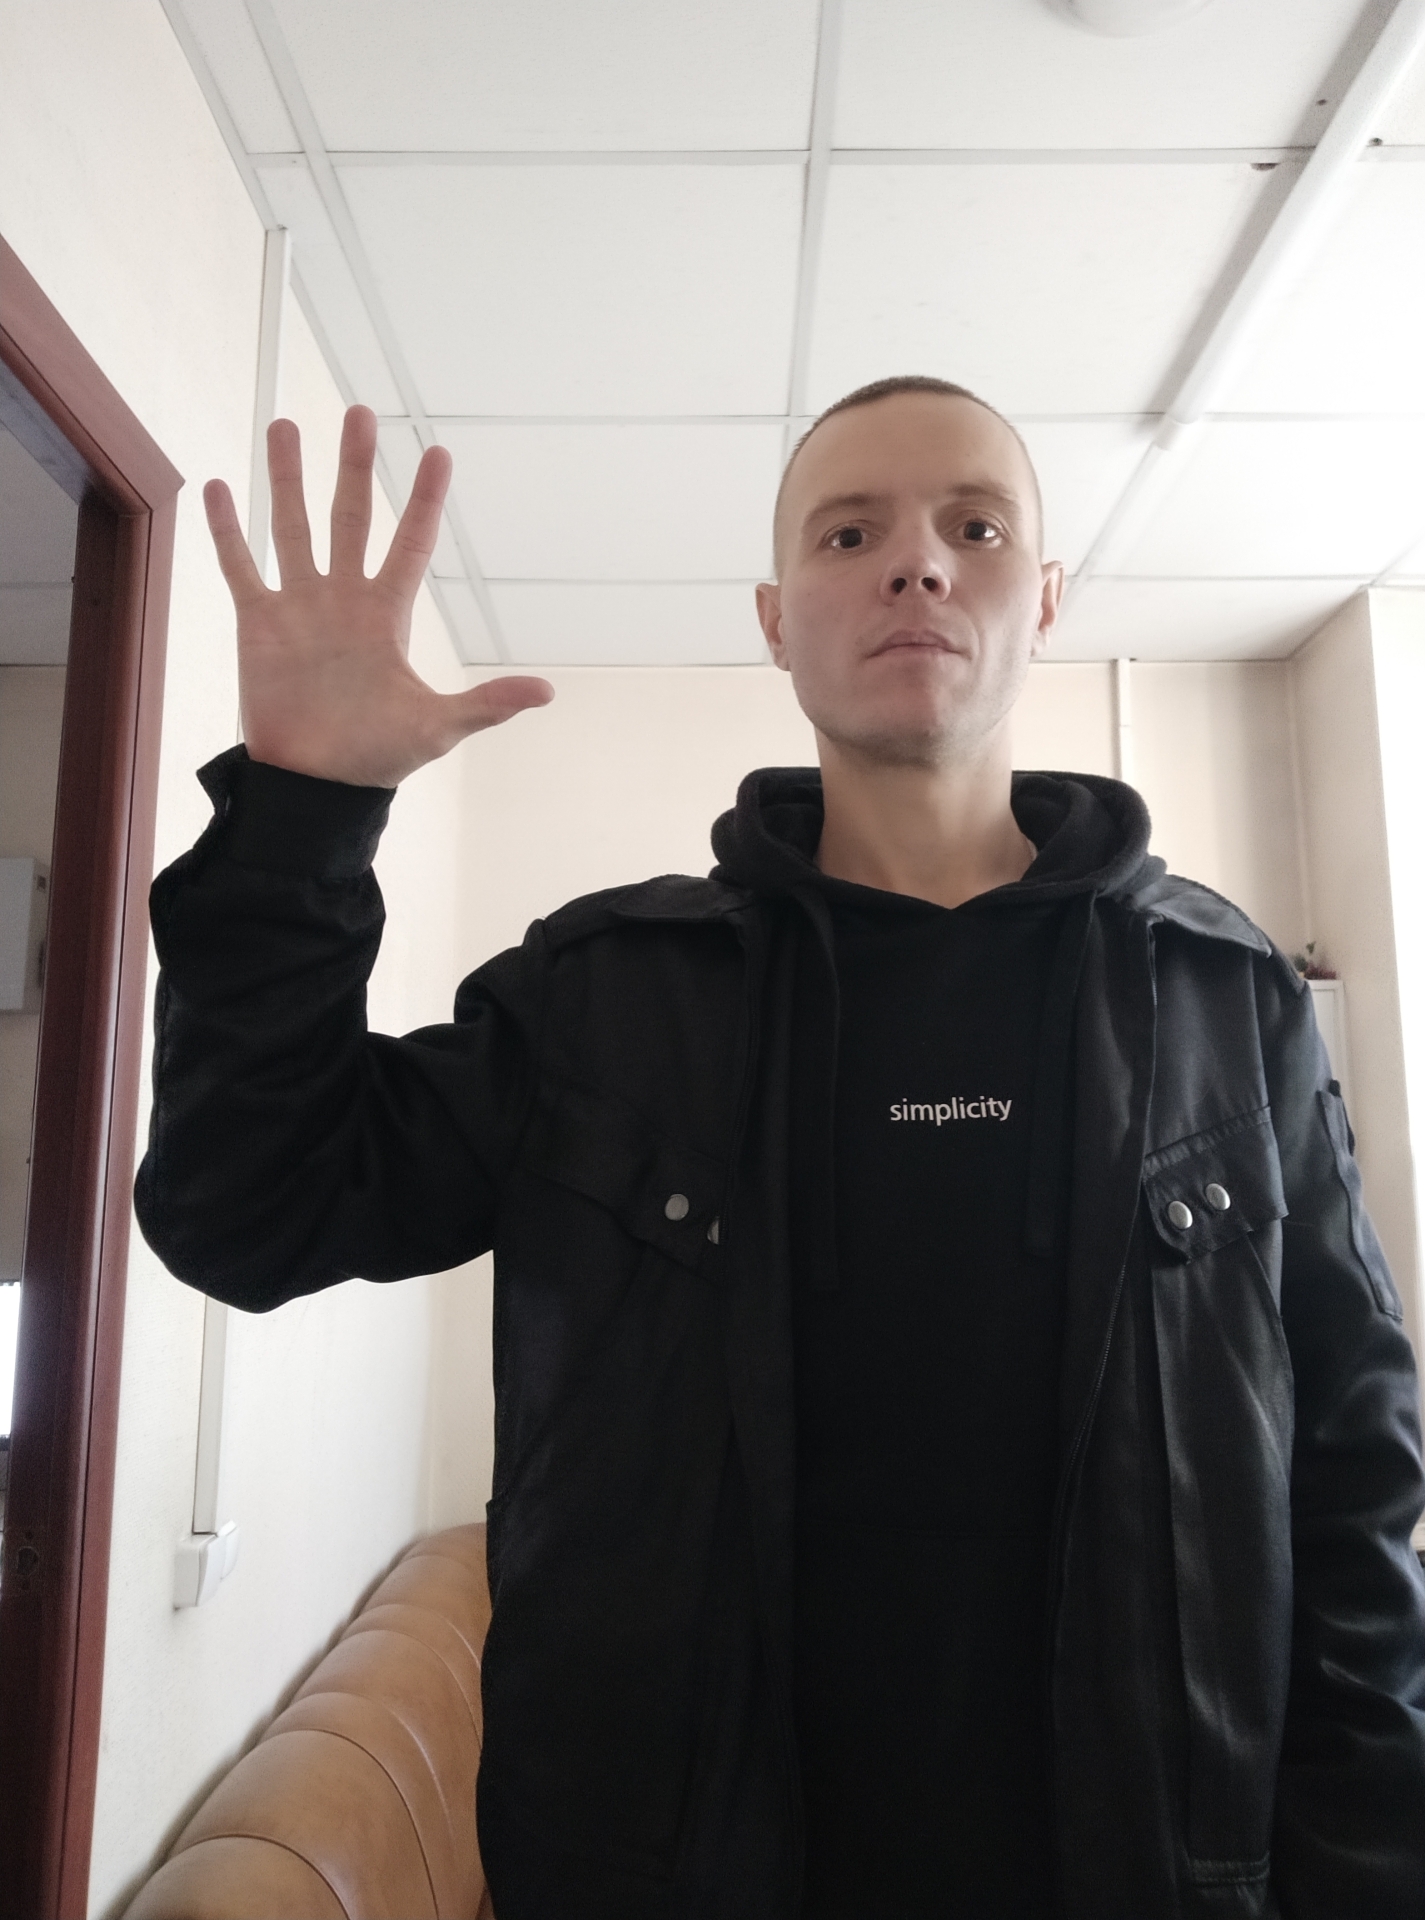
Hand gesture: palm